Harlow Civic Centre

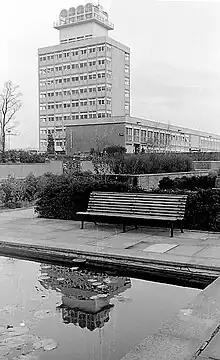
The old Harlow Town Hall

After Harlow was designated as a new town on 25 March 1947, the new Harlow Development Corporation commissioned its own offices, Adams House on the east side of the Market Square. A simple, three storey office block, it was designed by a Manchester-born architect, John Graham, and completed in the early 1950s.